Jemma Palmer

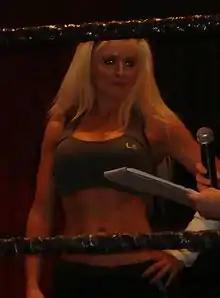
Palmer in 2010 with

Jemma Sara Palmer (born 10 April 1983) is an English businesswoman, television personality, model and former professional wrestler. She is best known by the name Inferno, which she used in the 2008 British television series "Gladiators". She mainly worked on the British independent circuit during her professional wrestling career, with a brief stint at WWE, where she was assigned to their development territory Florida Championship Wrestling (FCW). She also appeared on the twelfth season of the UK version of Big Brother.